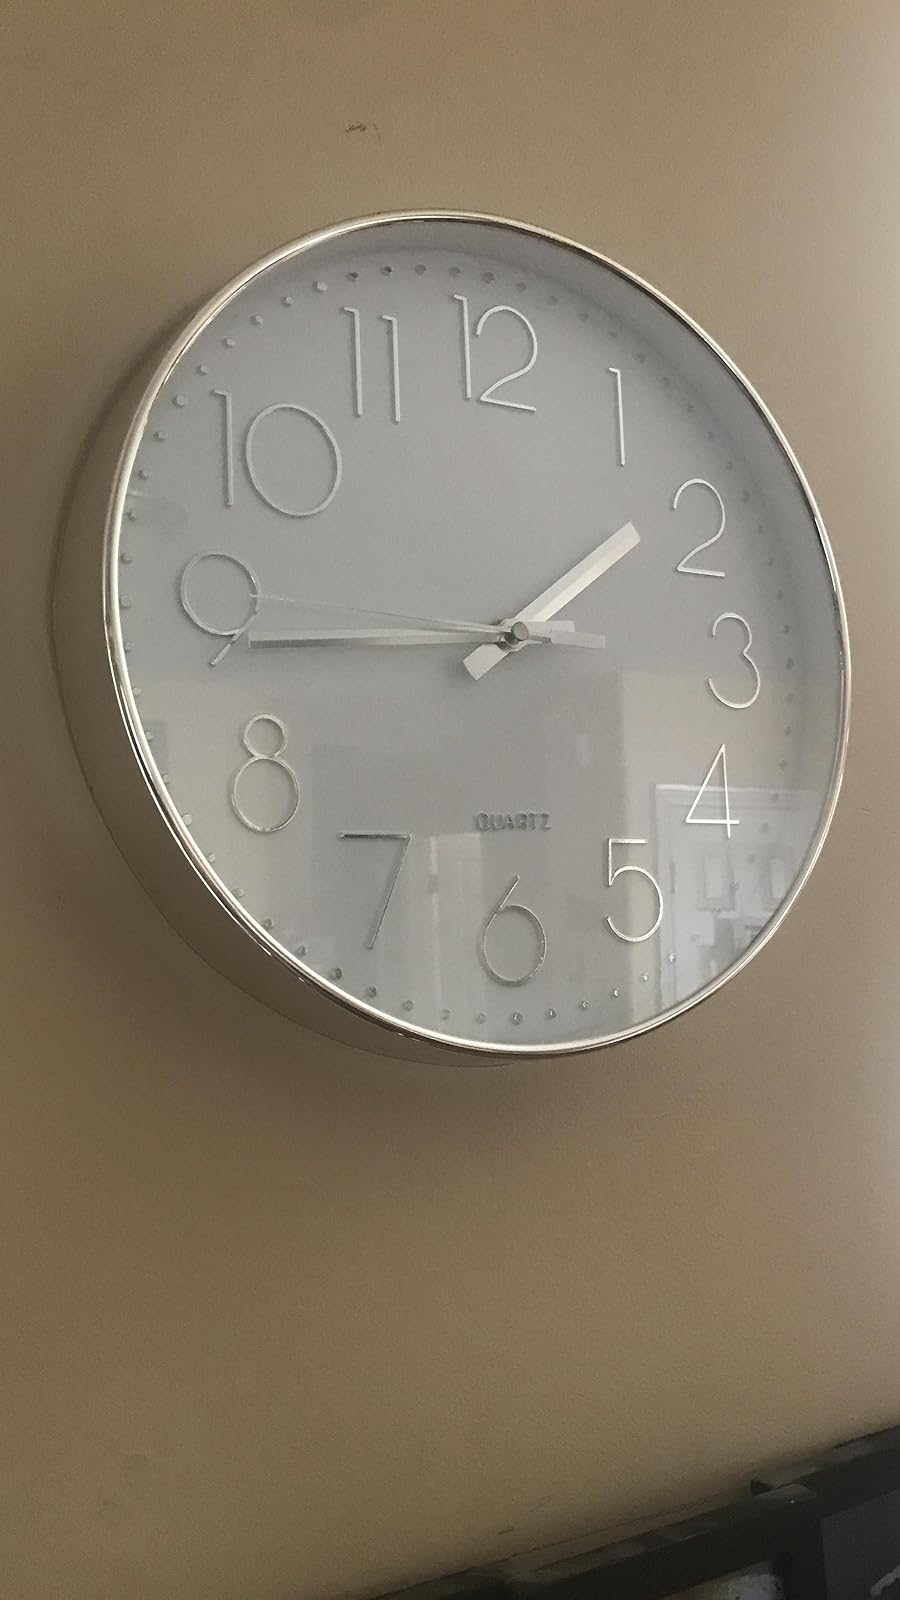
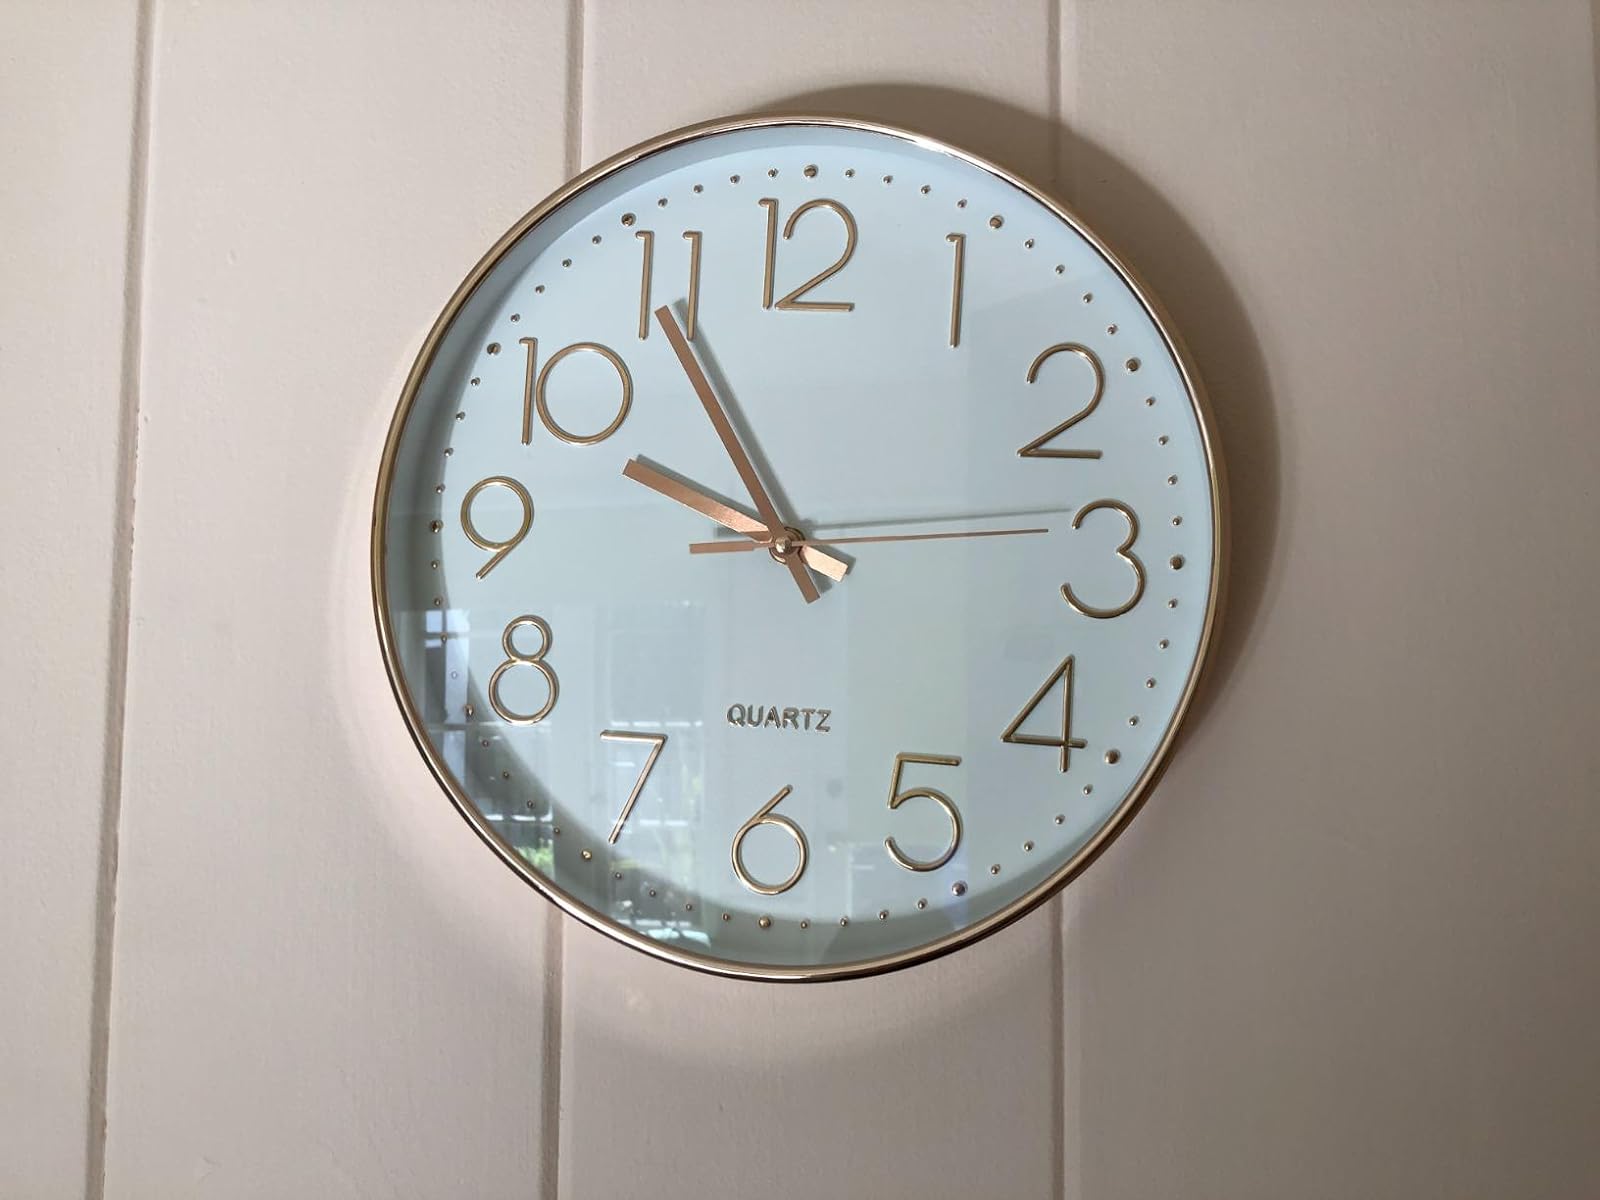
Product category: clock
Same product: no